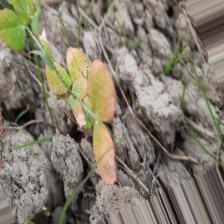
Label: Lentil Rust